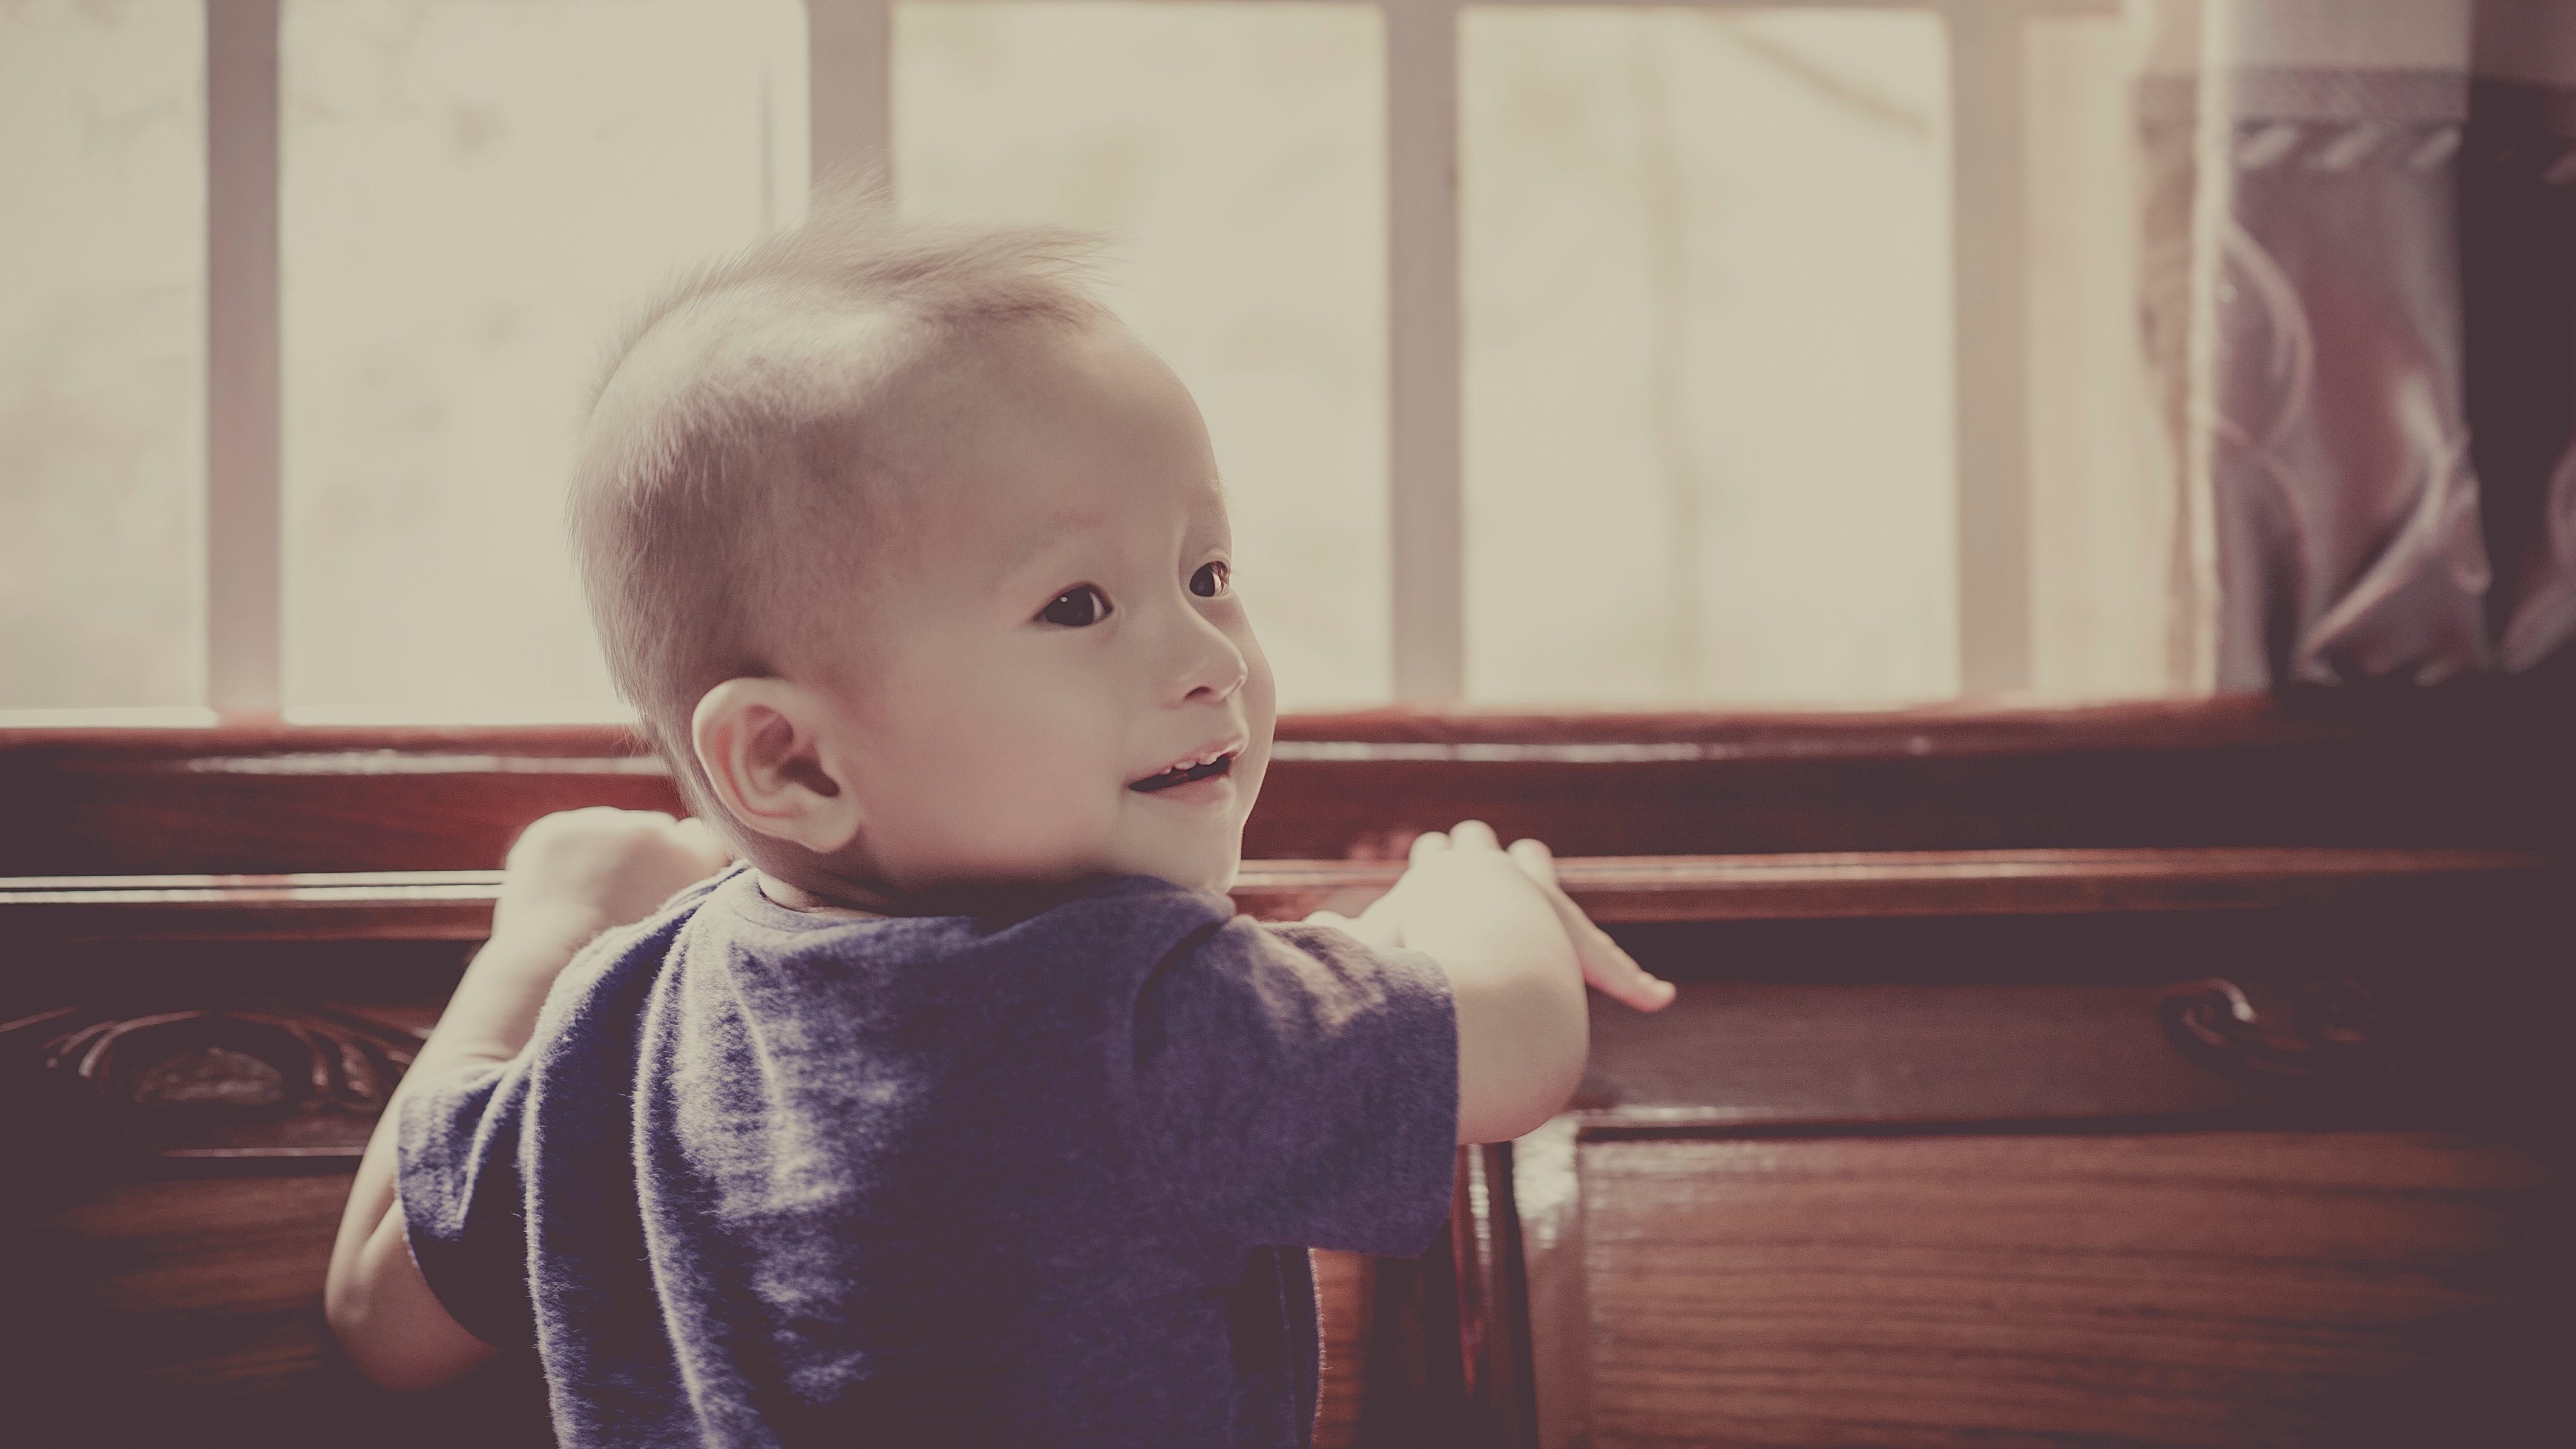
child, face, photograph, standing, cheek, toddler, skin, head, snapshot, nose, chin, eye, baby, smile, photography, room, window, sitting, neck, ear, happy